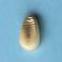
Maize quality: Good